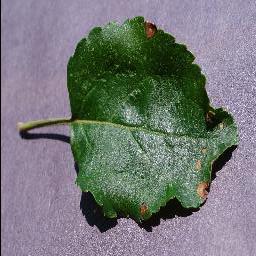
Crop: apple
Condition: black_rot